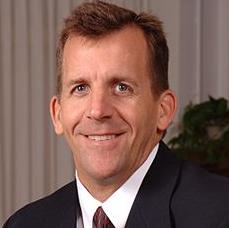
Age: 41